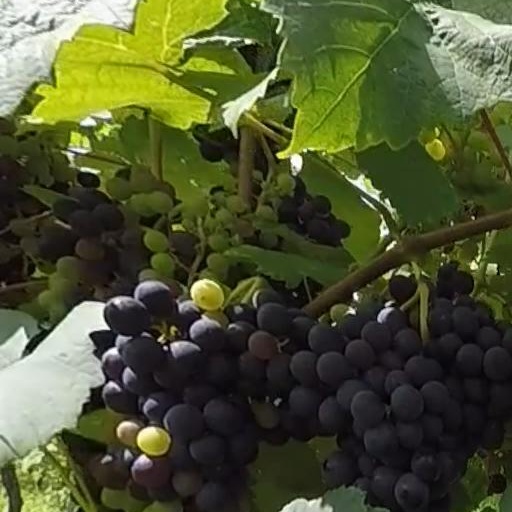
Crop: grape